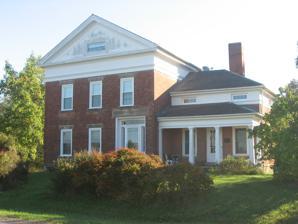
Building: Carlos Avery House
Country: United States of America
Year built: 1855
Historic house in Ohio, United States United States historic place Carlos Avery House U.S. National Register of Historic Places Front and southern side in 2013 Carlos Avery House Location in Ohio Show map of Ohio Carlos Avery House Location in the United States Show map of the United States Location 18797 OH 59 in Pittsfield Township , Ohio Coordinates 41°12′32″N 82°13′11″W / 41.20889°N 82.21972°W / 41.20889; -82.21972 Built 1855 ( 1855 ) Architectural style Greek Revival NRHP reference No. 84003762 Added to NRHP 31 May 1984 Carlos Avery House is a historic house in the Pittsfield Township , Ohio . Description and history The house was built in 1855 and reflects the Greek Revival architectural style . The large two-story brick house sits on a spacious lot slightly elevated from street level. The isolated site has few structures nearby. The first home of Carlos Avery is 300 feet (91 m) to the north and the remnants of a bridge that spanned the Black River. Sitting above the roadway at a curve the house is a prominent feature in the area. The wooded banks of the river behind the house create a picturesque scene. The foundation is cut sandstone with the top course projecting to form a water table . The walls of locally made brick are not laid in discernable bond pattern . The main mass is rectangular with a gable end facade , a smaller longer wing is attached on the south side has a porch on the west (front). The entry is set to the south of the facade of the main section. The door is flanked by sidelights and has a transom . Simple stone lintels and sills surround the door and six-over-six double-hung sashes of the facade of this section. Two windows are beside the door to the north and above are three symmetrically arranged over the first floor fenestration . An unusual feature of this section is a broad entablature that projects from the plane of the wall and is painted white. The gable ends have full triangular pediments and broad rectangular attic windows. The smaller wing recalls this with a white frieze featuring long rectangular fenestration. An additional wing apparently built at the same time as the house extends into the space between the two main sections in the rear. The door opens into a large central hallway on the south of the main section with an open stairway leading to a similar hallway on the second floor. To the right of the stairs is a large open parlor with massive Greek Revival woodwork including triangular pediments above the doors and windows. The south section contains a dining room with fireplace and a kitchen with large fireplace. An unusual curved wall creates a pantry at the rear of this space. This section includes a number of small purposed rooms including an area for spinning flax . The second floor of the main section has three large bedrooms with woodwork like that below except that it is raked along the sides. A basement with a summer kitchen a fireplace for cooking. The Carlos Avery House is historically significant as a fine example of domestic rural Greek Revival architecture distinguished by its size and details. The largest extant building from before the Civil War , the property was listed in the National Register of Historic Places on May 31, 1984. See also National Register of Historic Places architectural style categories National Register of Historic Places listings in Lorain County, Ohio References